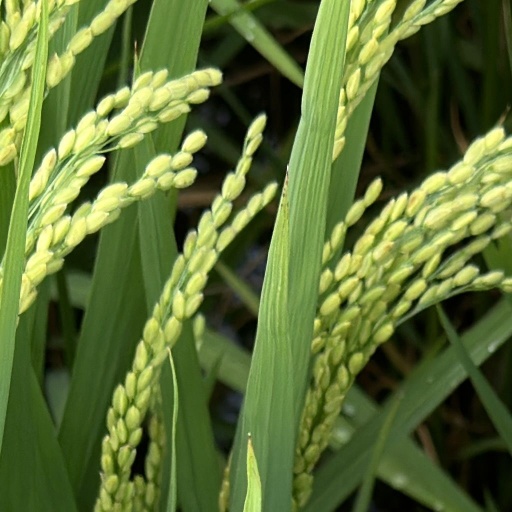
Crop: rice